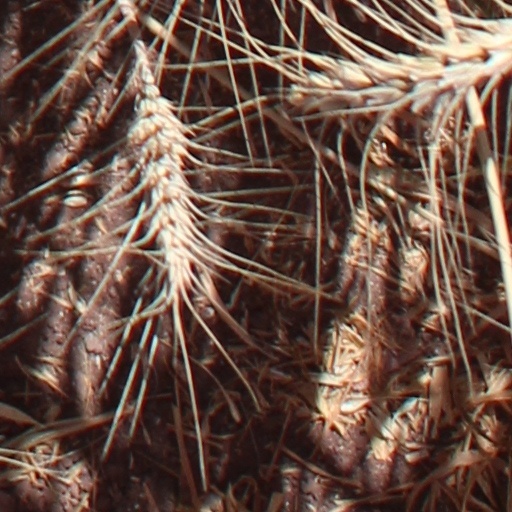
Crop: wheat